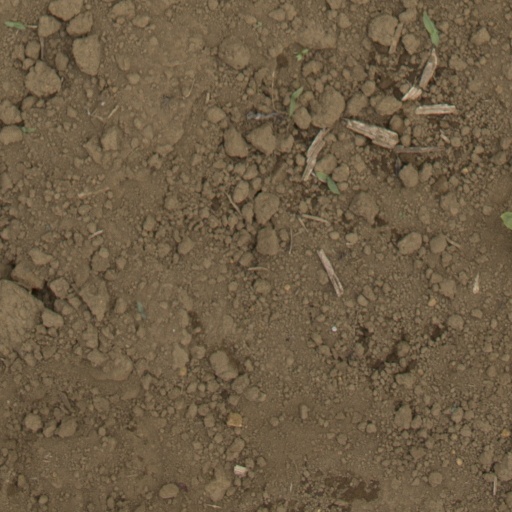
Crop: Jerusalem artichoke